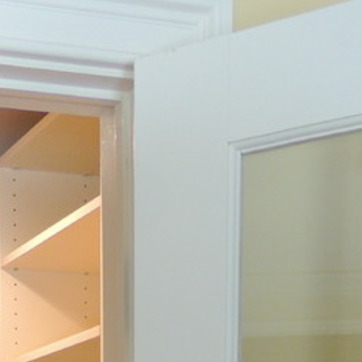
Material: painted